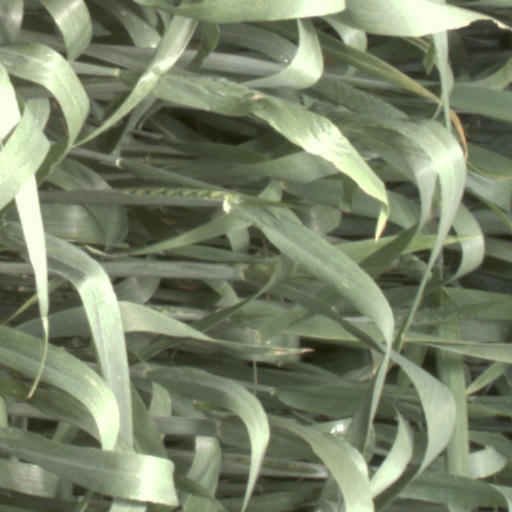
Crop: wheat